Destro

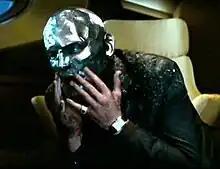
Destro after acquiring his signature mask.

Supplying the world's governments through M.A.R.S. (here known as Military Armaments Research Syndicate), James McCullen is secretly a terrorist mastermind, using NATO's funding for his research on nanomites before arranging for it to be stolen by M.A.R.S. agents, using one of the warheads to attack Paris as retribution for his ancestor's punishment. McCullen is also planned on ruling the world. He is the primary antagonist for most of the movie, but by the end of the film, McCullen is severely burned as Rex Lewis takes control of the organization, with the familiar Cobra logo on the side of his personal sub. Rex, now "Cobra Commander", uses more of the stolen nanomites to reconstruct McCullen's face, transforming his skin into living metal. Suffering the same fate as his ancestor and forced by the nanomites' mind controlling ability to be obedient to Cobra Commander, McCullen is dubbed "Destro" before being arrested and placed in a high security prison.